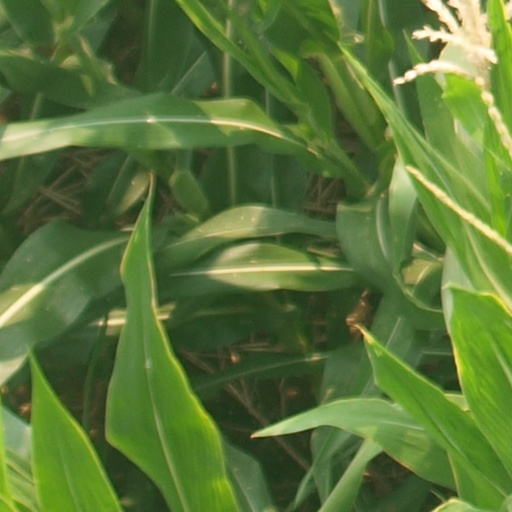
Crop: maize; corn